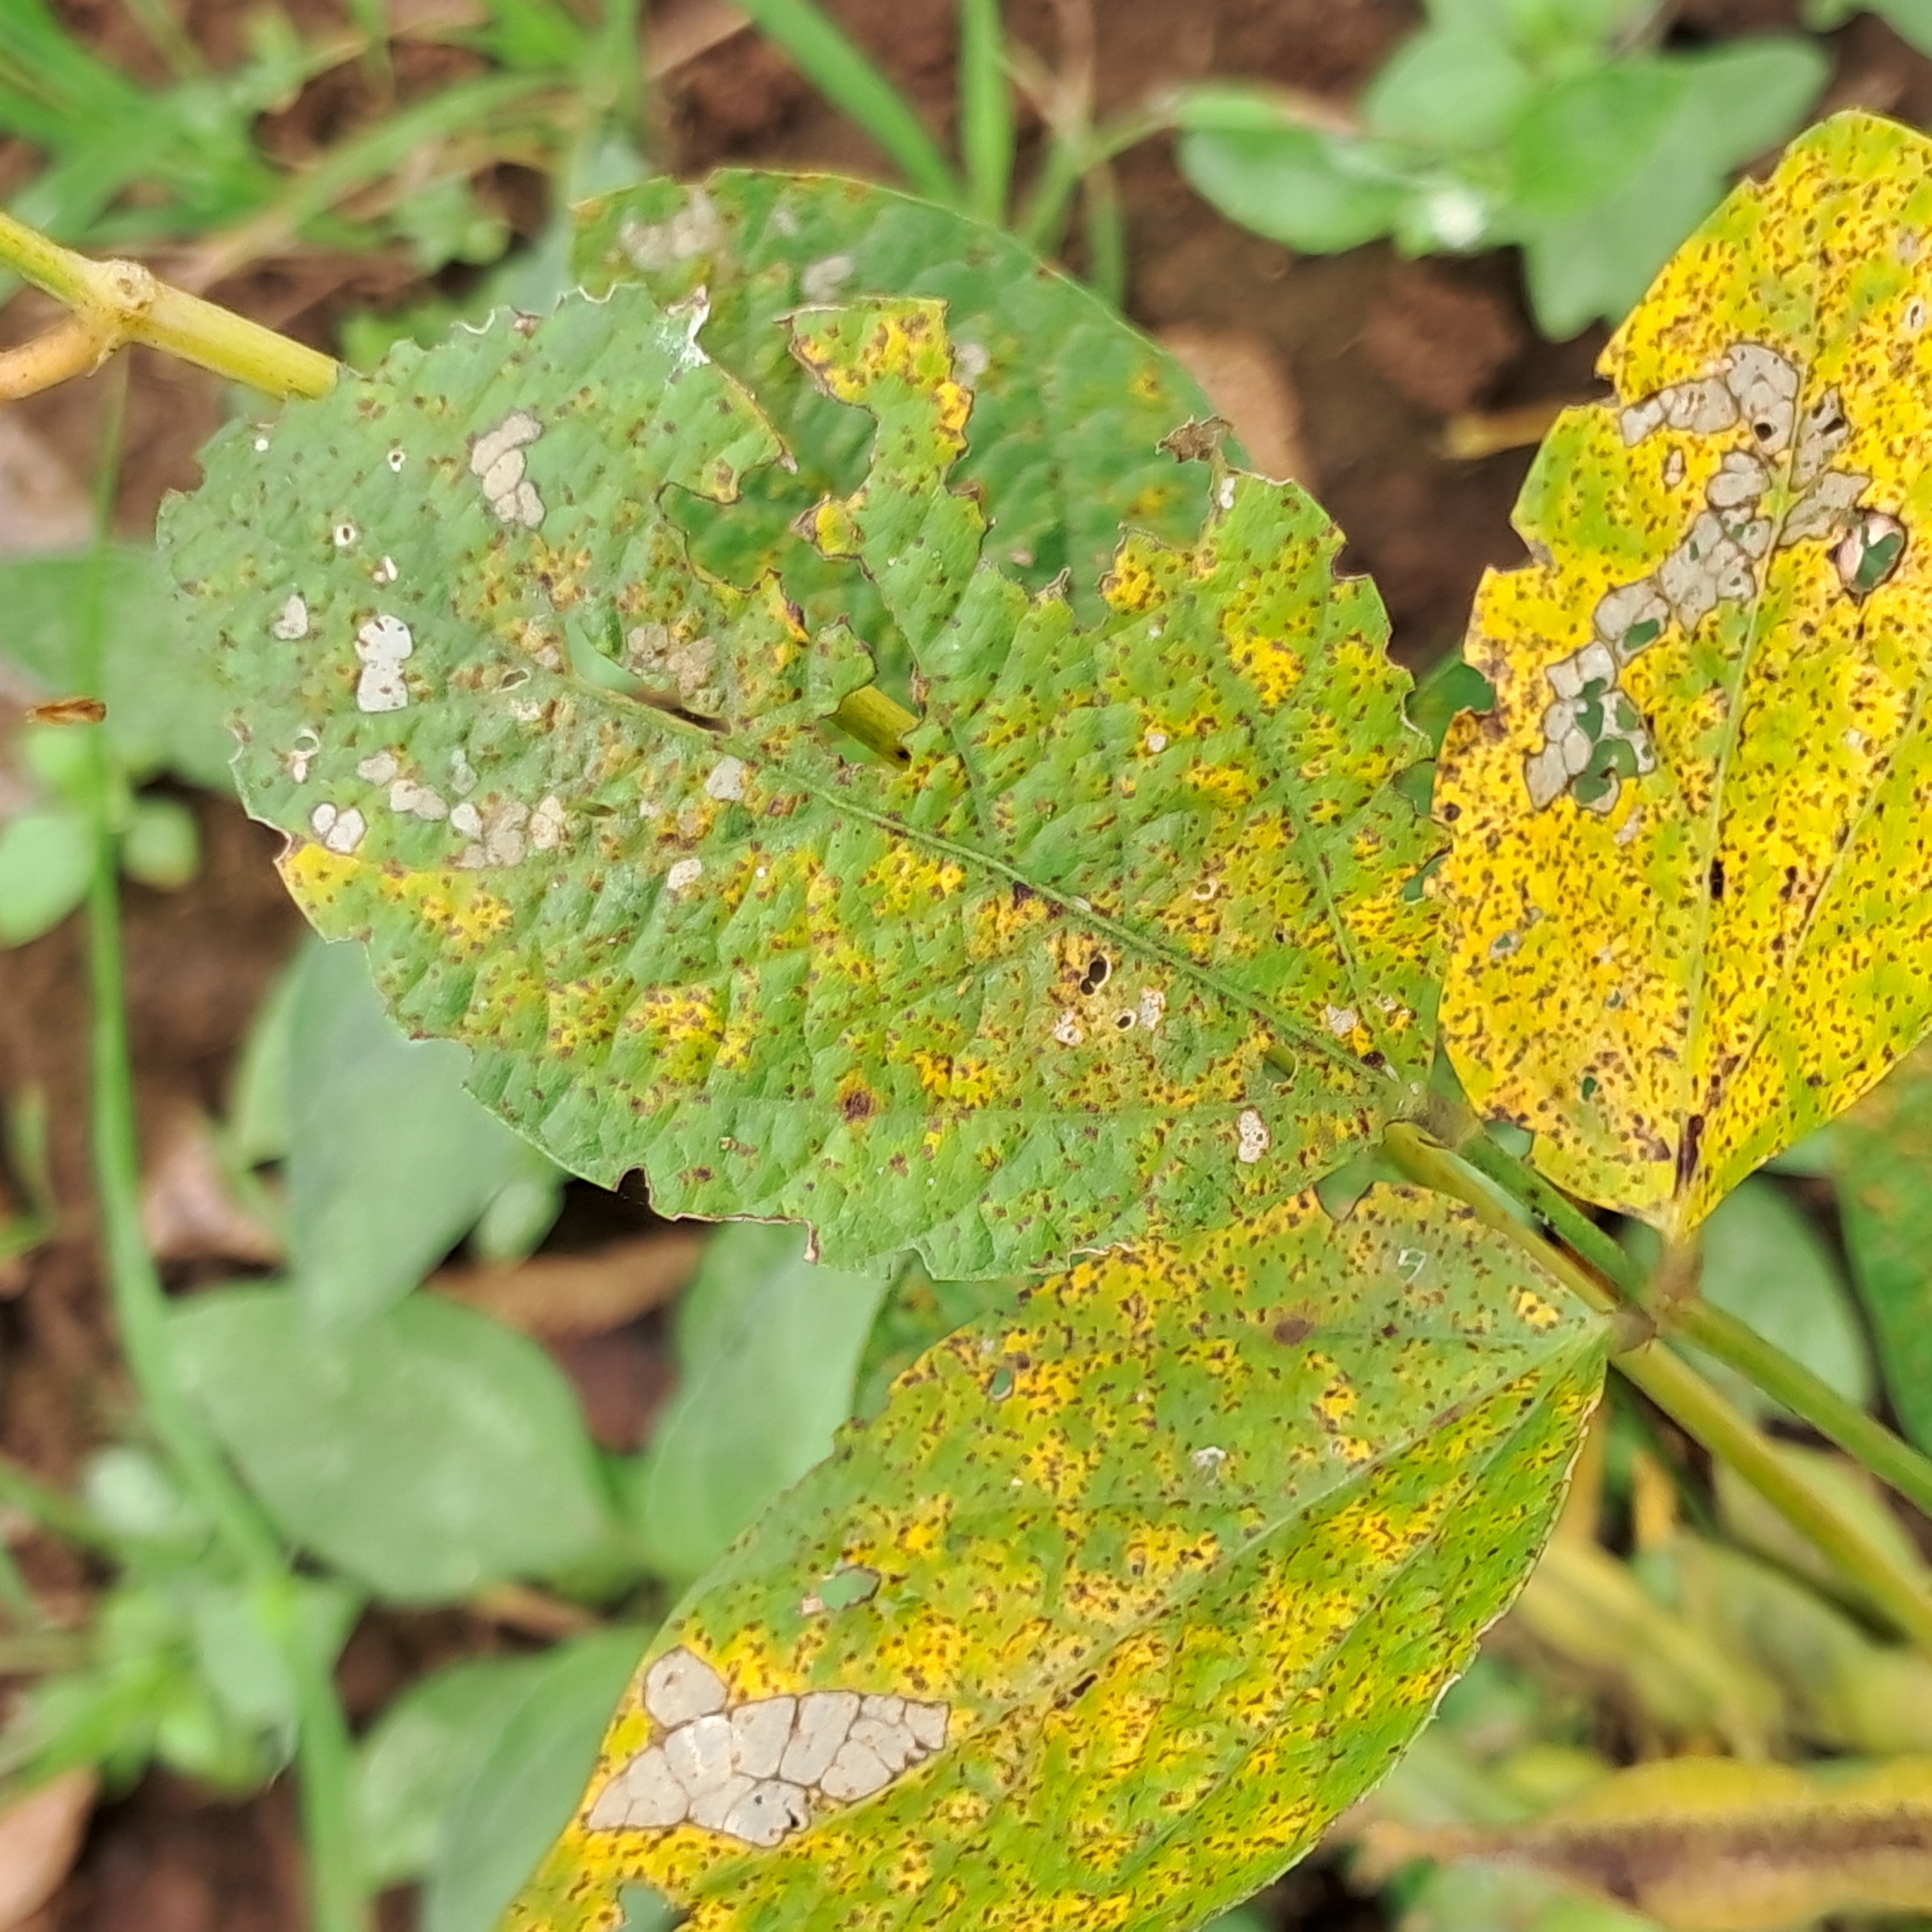
Label: Spectoria_Brown_Spot